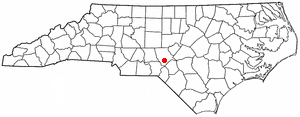
Pinehurst est une ville du Comté de Moore, en Caroline du Nord, aux États-Unis. Sa population était de 9,706 au recensement de 2000. Le célèbre parcours de golf du Pinehurst Resort, hôte de l'édition de 1999 et de 2005 du U.S. Open Golf Championship, et domicile d'origine du World Golf Hall of Fame, y est situé.